Parks and open spaces in the London Borough of Tower Hamlets

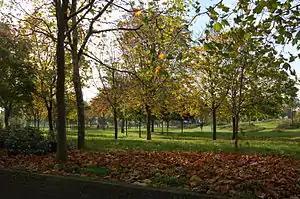
Mile End Park, south of the Mile End Road

The London Borough of Tower Hamlets, in spite of being close to the centre of London and perhaps retaining the idea of it being the docklands area, has over 100 areas of parks and open spaces within its boundaries. These range from the huge (Victoria Park) to small gardens and squares. In common with all the London boroughs, these green spaces provide "lungs" for the leisure pursuits of the inhabitants.